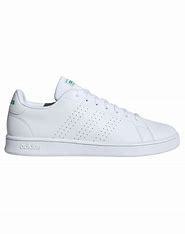
Brand: Adidas
Model: Advantage